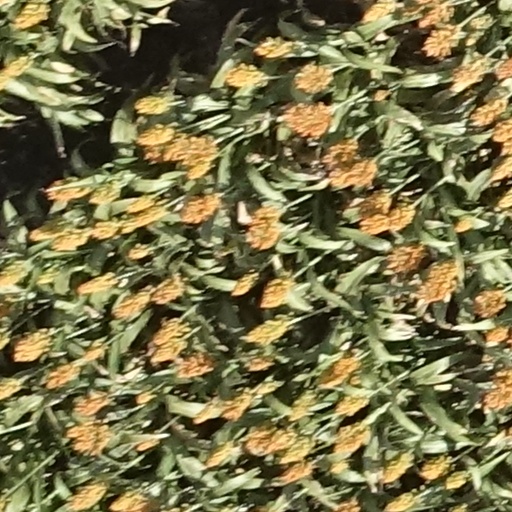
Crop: sorghum